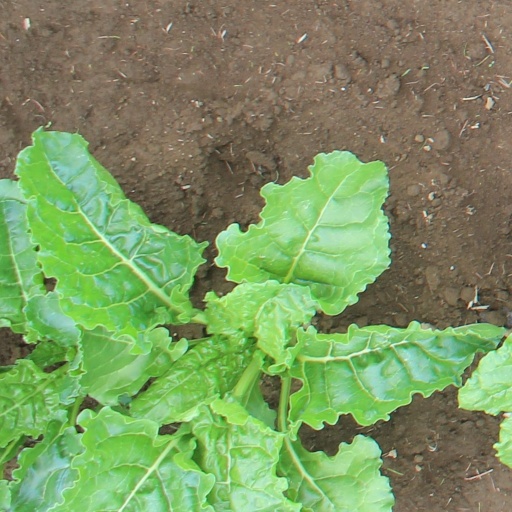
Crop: sugar beet